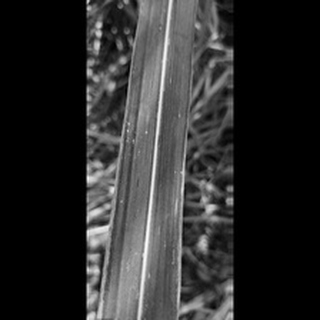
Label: sugarcane_rust